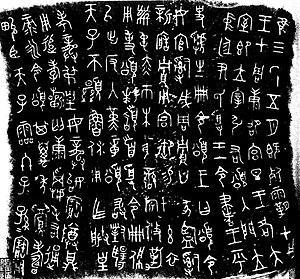
Le grand style sigillaire ou style Grand sceau est un style de caractères chinois antérieur à la dynastie Qin, que l'on déclare communément aujourd'hui comme étant très proche du style d'écriture de la dynastie Zhou occidentale et début de la dynastie Zhou orientale, et plus largement comme incluant également des éléments du style d'écriture ossécaille. Le terme est en contraste avec le nom de l'écriture officielle de la dynastie Qin, souvent appelée style petit sceau ou petit sigillaire. Cependant, en raison de l'imprécision du terme, les spécialistes l'évitent souvent et se réfèrent plus spécifiquement à la provenance d'exemples d'écriture particuliers.
Le chinois archaïque est une des langues parlées en Chine avant la dynastie Han. Comme l'écriture chinoise n'indique pas directement la prononciation, il est nécessaire pour la reconstruire d'effectuer une recherche spécifique. Le premier à avoir tenté de reconstituer ces états anciens de la langue chinoise est le sinologue suédois Bernhard Karlgren.
La dynastie Zhou de l'Ouest est une phase de l'histoire chinoise qui va d'environ 1046 à 771 av. J.-C. Elle doit son nom à la dynastie qui exerce alors la domination sur une vaste partie de la Chine, la dynastie Zhou, et au fait que celle-ci est alors établie dans des régions occidentales. Lui succède la période de la dynastie Zhou orientale, qui voit un déplacement de la capitale des Zhou à l'est, à Luoyi et un affaiblissement de la dynastie qui n'exerce plus de domination effective sur les pays chinois.